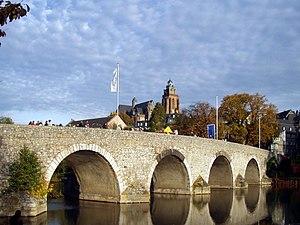
Le Vieux pont de la Lahn est un pont de pierre construit au XIIIᵉ siècle et situé à Wetzlar. Il est un des plus vieux ponts de la Hesse.
Wetzlar est une ville d'Allemagne située dans le Land de Hesse. Elle est traversée par la Lahn. Elle compte environ 52 000 habitants, et est connue pour être l’un des lieux de résidence de Goethe ainsi que le siège historique de Leica.